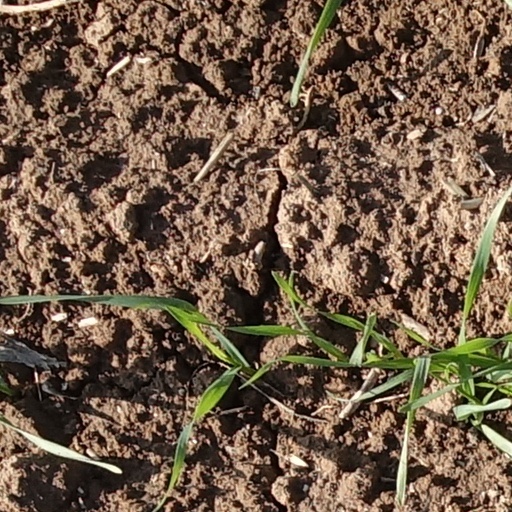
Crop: wheat